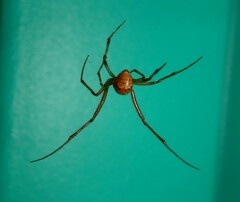
Species: Parasteatoda_tepidariorum